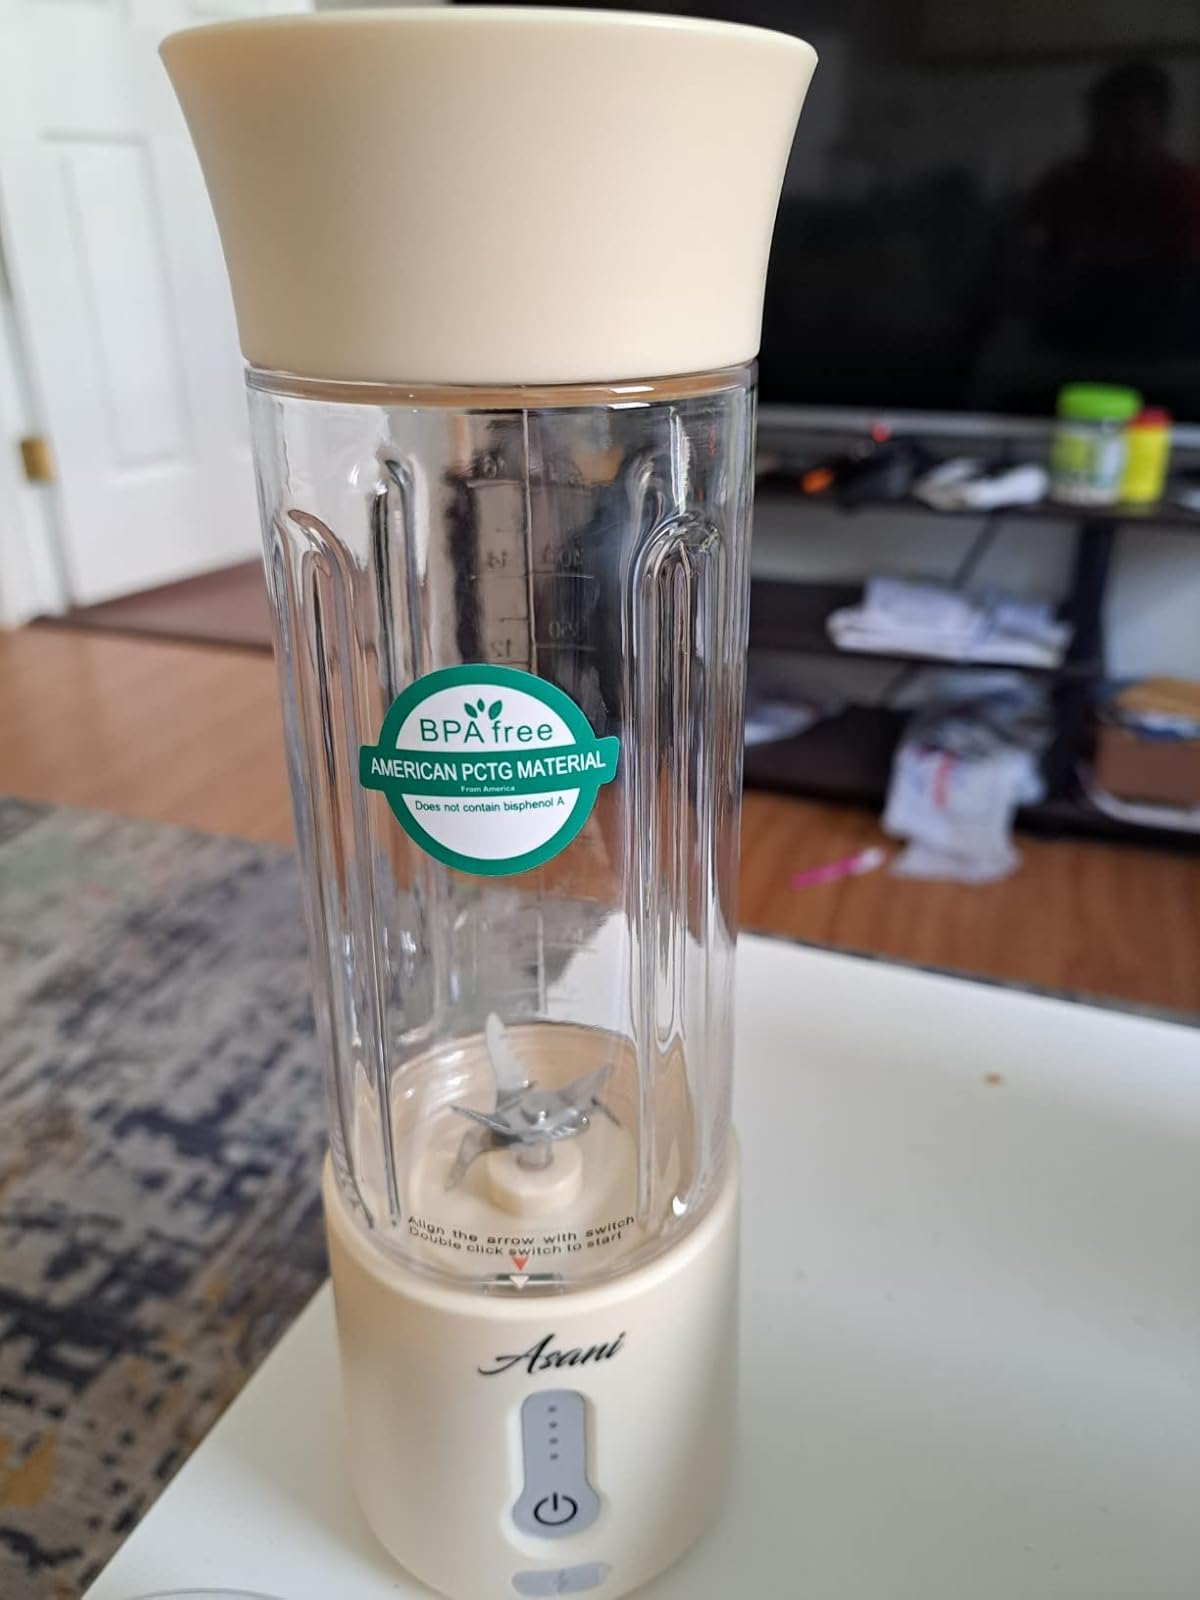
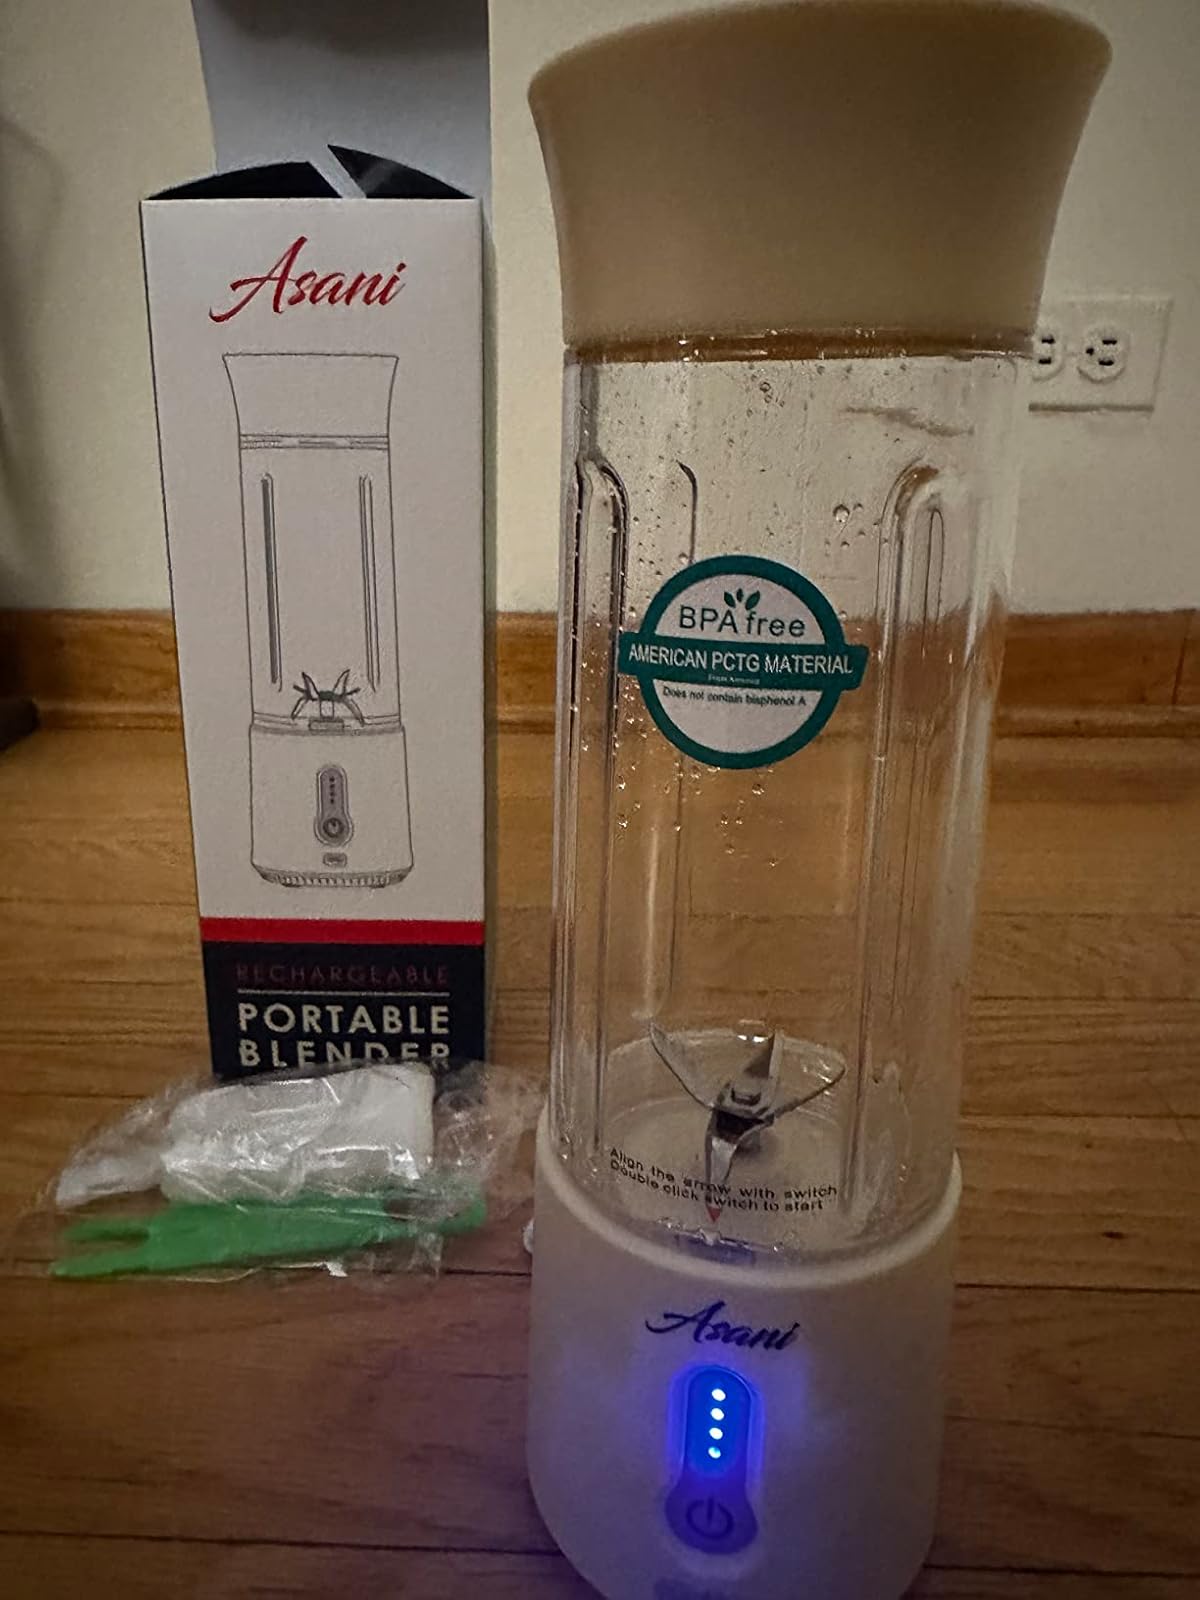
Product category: items_blender
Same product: yes